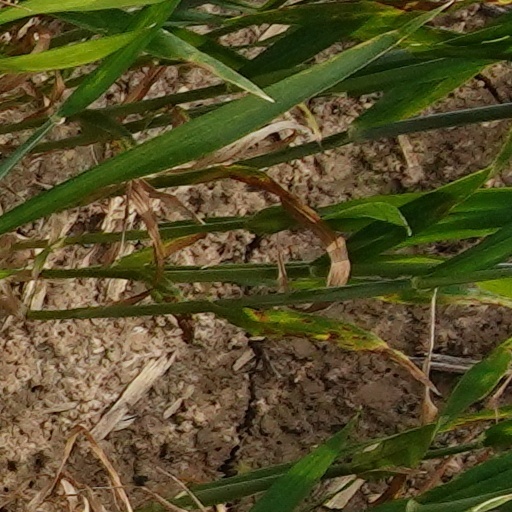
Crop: wheat